BMW 501

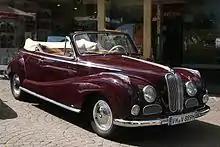
BMW 502 cabriolet by Baur

The 501A was released in 1954 as a replacement for the original 501 with similar trim and equipment, but which sold for DM14,180, a price reduction of more than eight hundred Deutsche Mark from the original 501. The 501B was a decontented version that sold for DM500 less than the 501A. Both the 501A and 501B used a revised M337 engine.